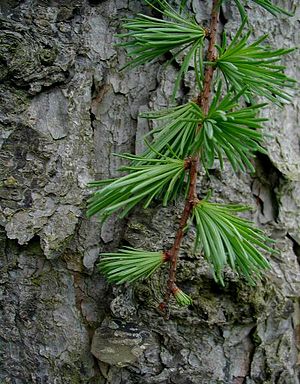
Lærk
Japansk Lærk (Larix kaempferi)
Japansk Lærk (Larix kaempferi)
Lærk er en planteslægt af hårdføre, høje, løvfældende nåletræer. Nålene er linjeformede, og de sidder i bundter á 20-30 stk. på vorteagtige kortskud. Lærk har små, oprette kogler.